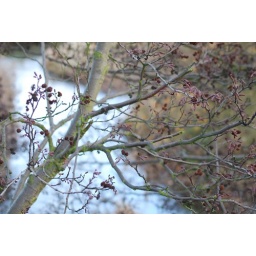
Tree on bridge over river